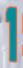
Number: 1